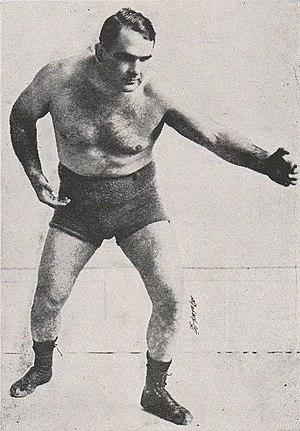
Ed ""Strangler Lewis"" sur un programme de catch du 6 janvier 1942."